Skunkha

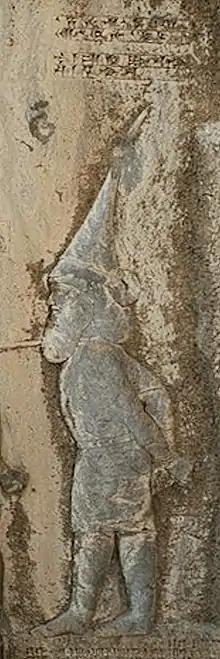
Behistun relief of SkuⁿxaLabel: ("This Skuⁿxa, he is a Saka")

Skunkha (Old Persian: ), was king of the ("Saka who wear pointed caps"), a group of the Saka, in the 6th century BC.